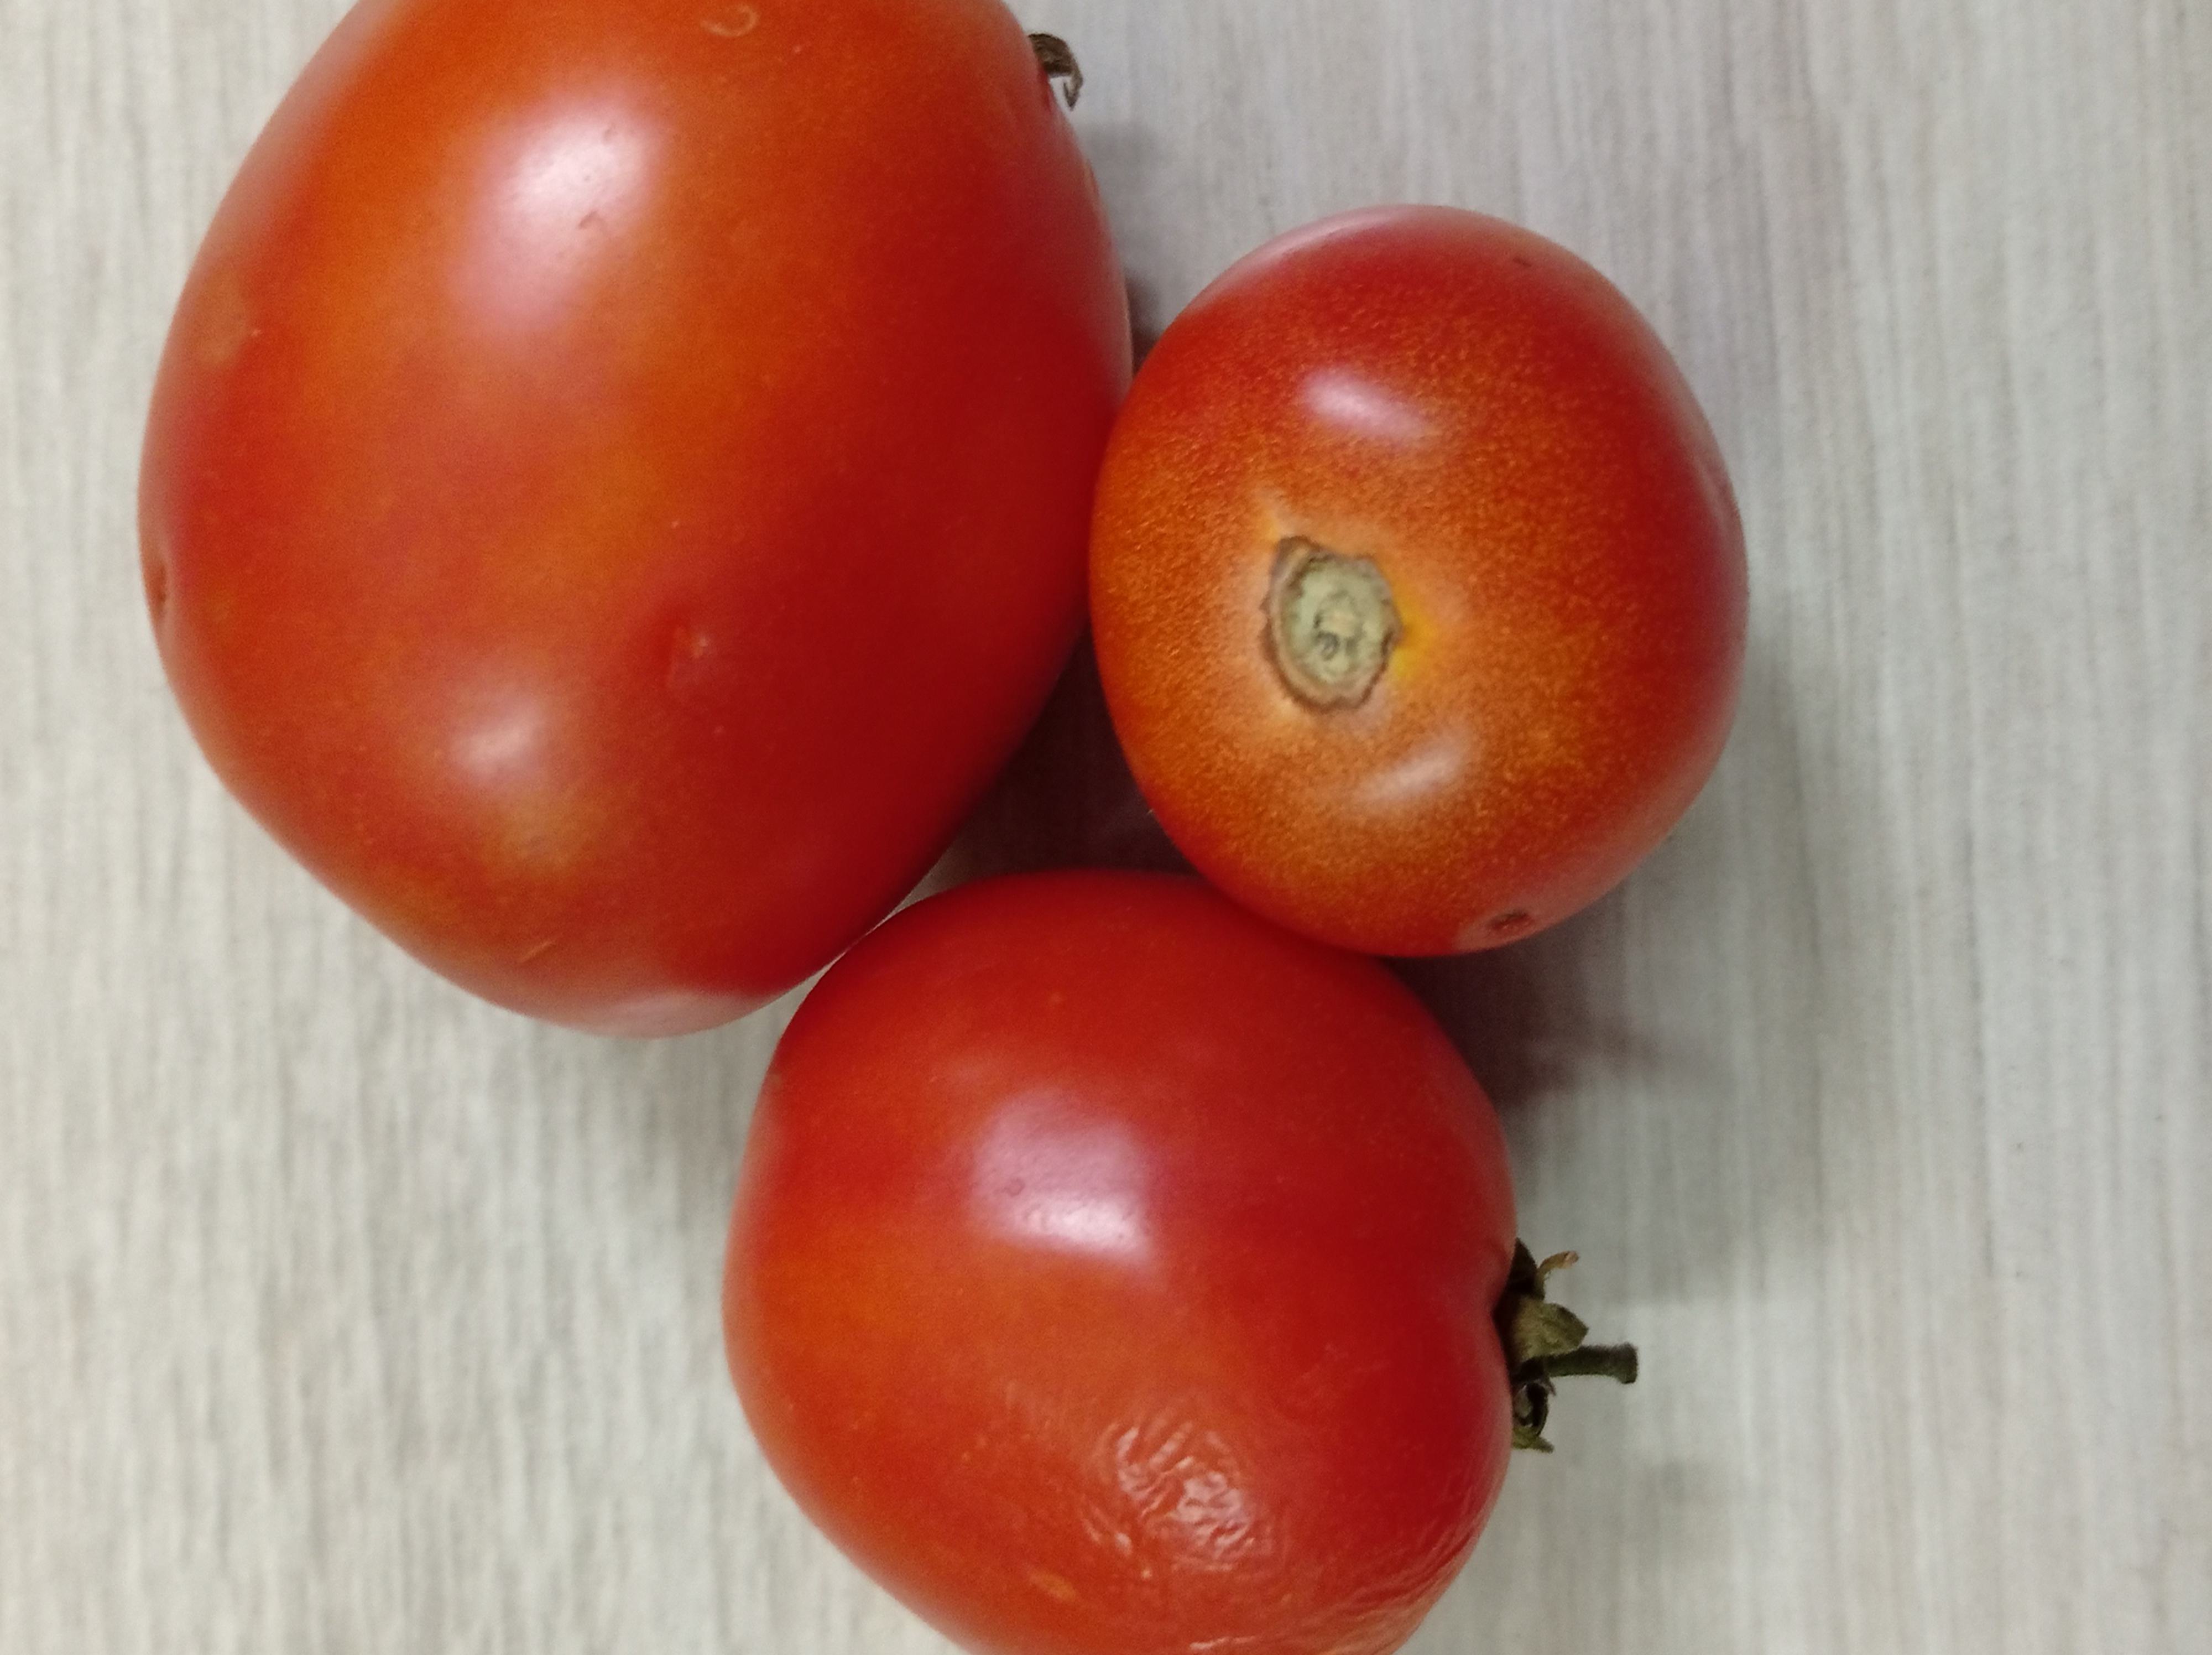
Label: Fresh